Springfield race riot of 1908

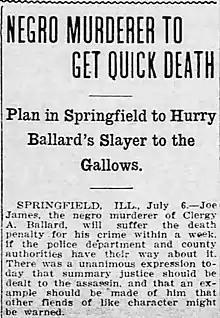
"Decatur Herald". 7 Jul 1908.

Prior to James's arrest, the police thought the assailant, who had robbed the victim of a coat the night before, was probably "the same negro who cut Ballard." Though the victim's description of the assailant did not match the description of James, James became the only suspect after Ballard's son Homer claimed to have found materials of the assailant's at their home. No mention of the other stabbing would ever be reported in newspapers again.